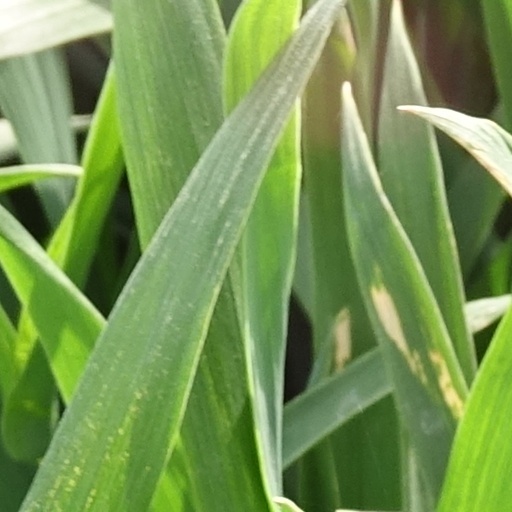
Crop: wheat